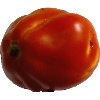
Label: Tomato 1